Unisys 2200 Series system architecture

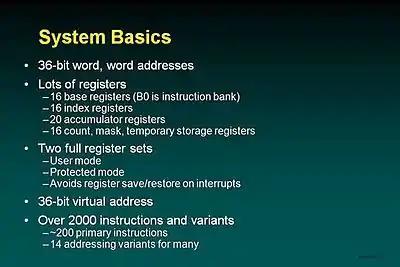

The details of the system architecture are covered in Unisys publication 3850 7802 Instruction Processor Programming Reference Manual. Also see UNIVAC 1100/2200 series.